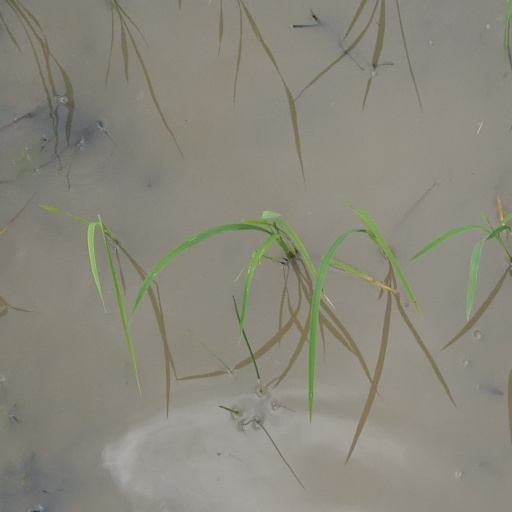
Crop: rice